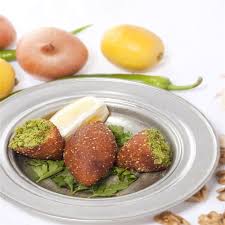
Yemek: icli_kofte